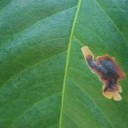
Label: Miner